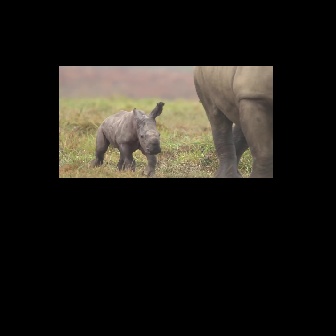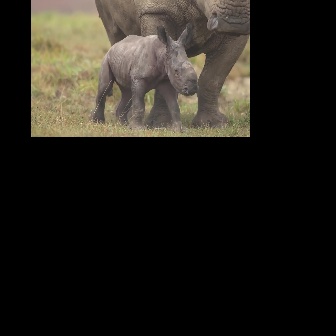
  Please identify the target specified by the bounding box [88,101,164,177] in the first image and locate it in the second image. Return the coordinates in [x_min,y_min,x_max,y_max] format.
Answer: [89,22,199,132]